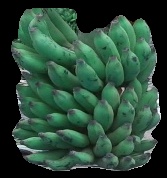
Variety: elakki-bale
Grade: grade3